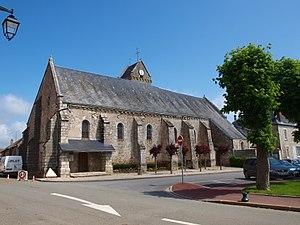
Sainville
Sainville est une commune française située dans le département d'Eure-et-Loir en région Centre-Val de Loire.